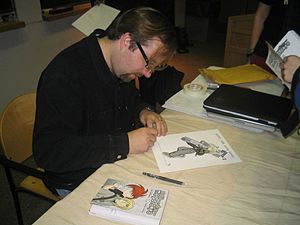
Mangaka
En Mangaka
Mangaka er det japanske ord for en tegneserieskaber. Udenfor Japan bruges det normalt om skaberne af mangaer – japanske tegneserier.